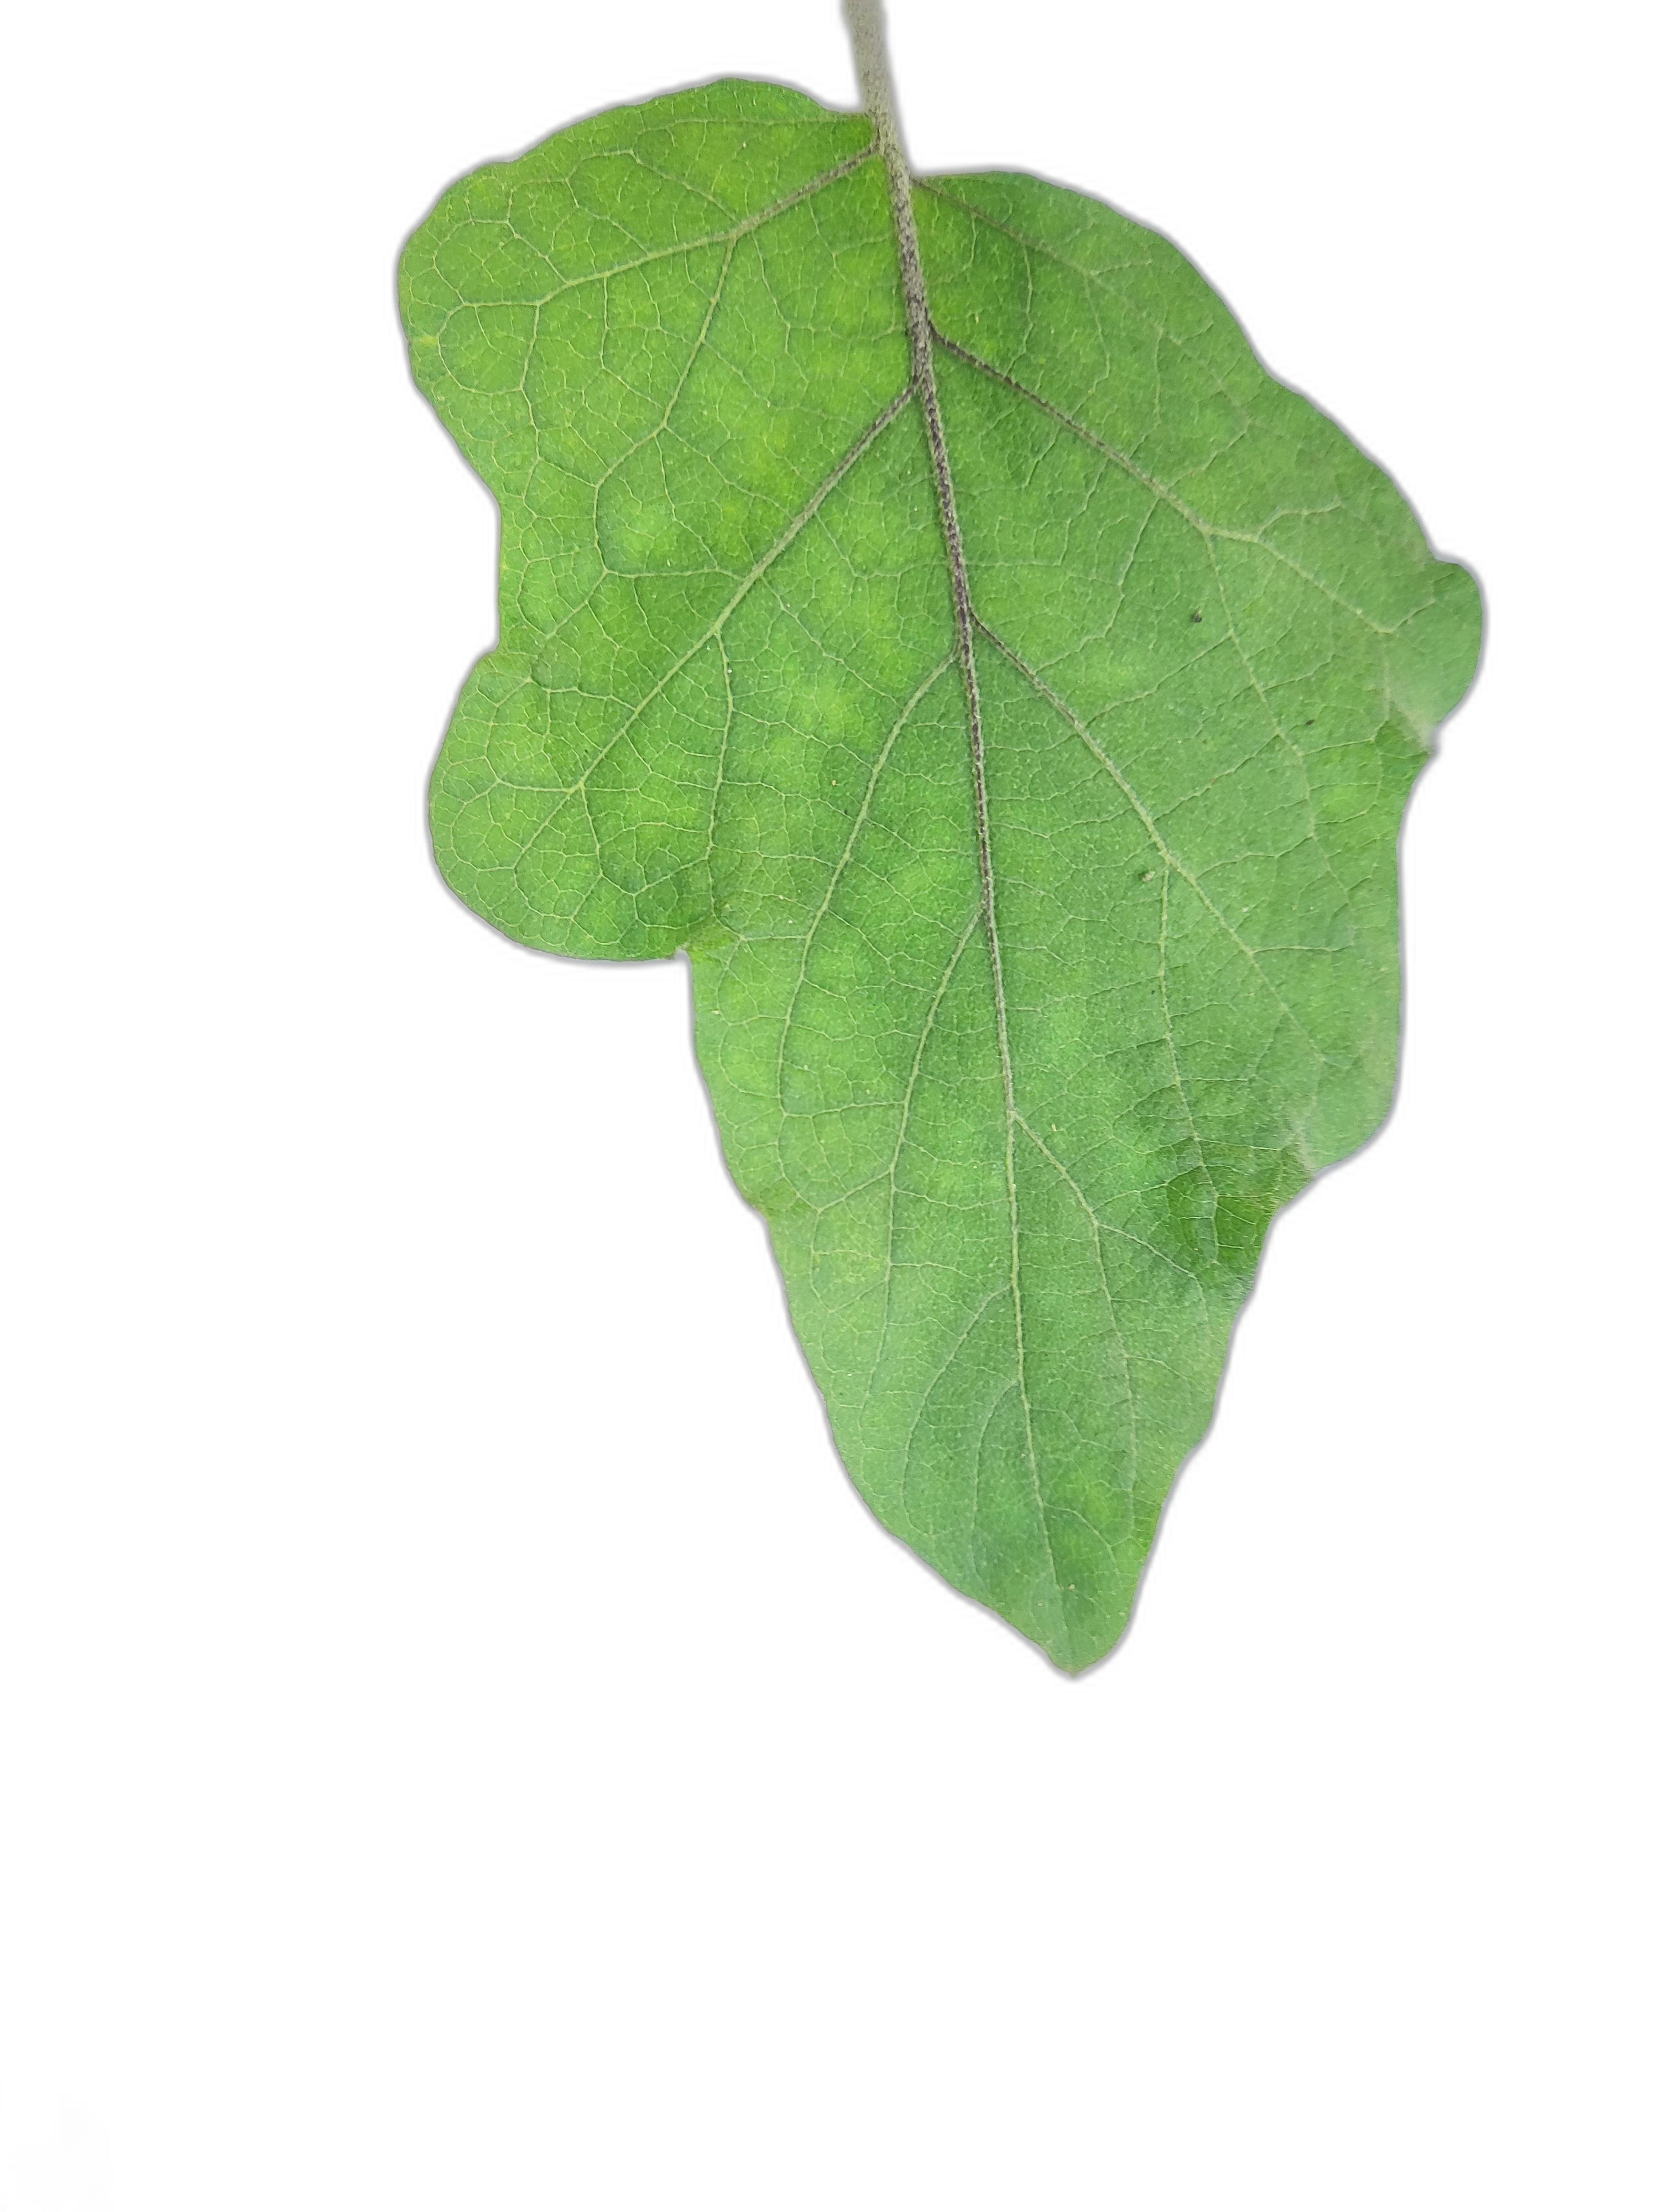
Label: Healthy Leaf